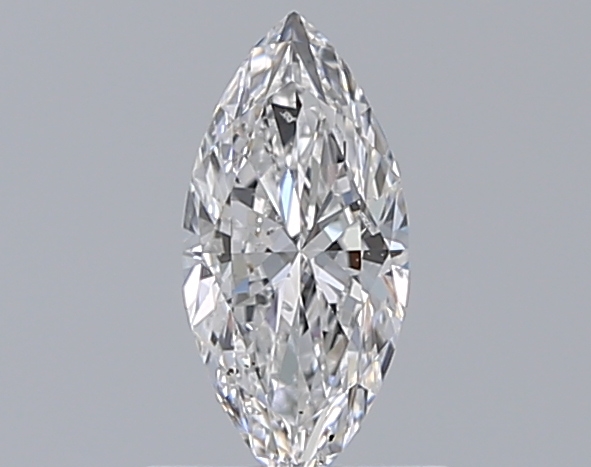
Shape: marquise
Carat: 0.5
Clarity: SI2
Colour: D
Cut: EX
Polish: EX
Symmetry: EX
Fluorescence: F
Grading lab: GIA
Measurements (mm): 8.6 x 4.02 x 2.41